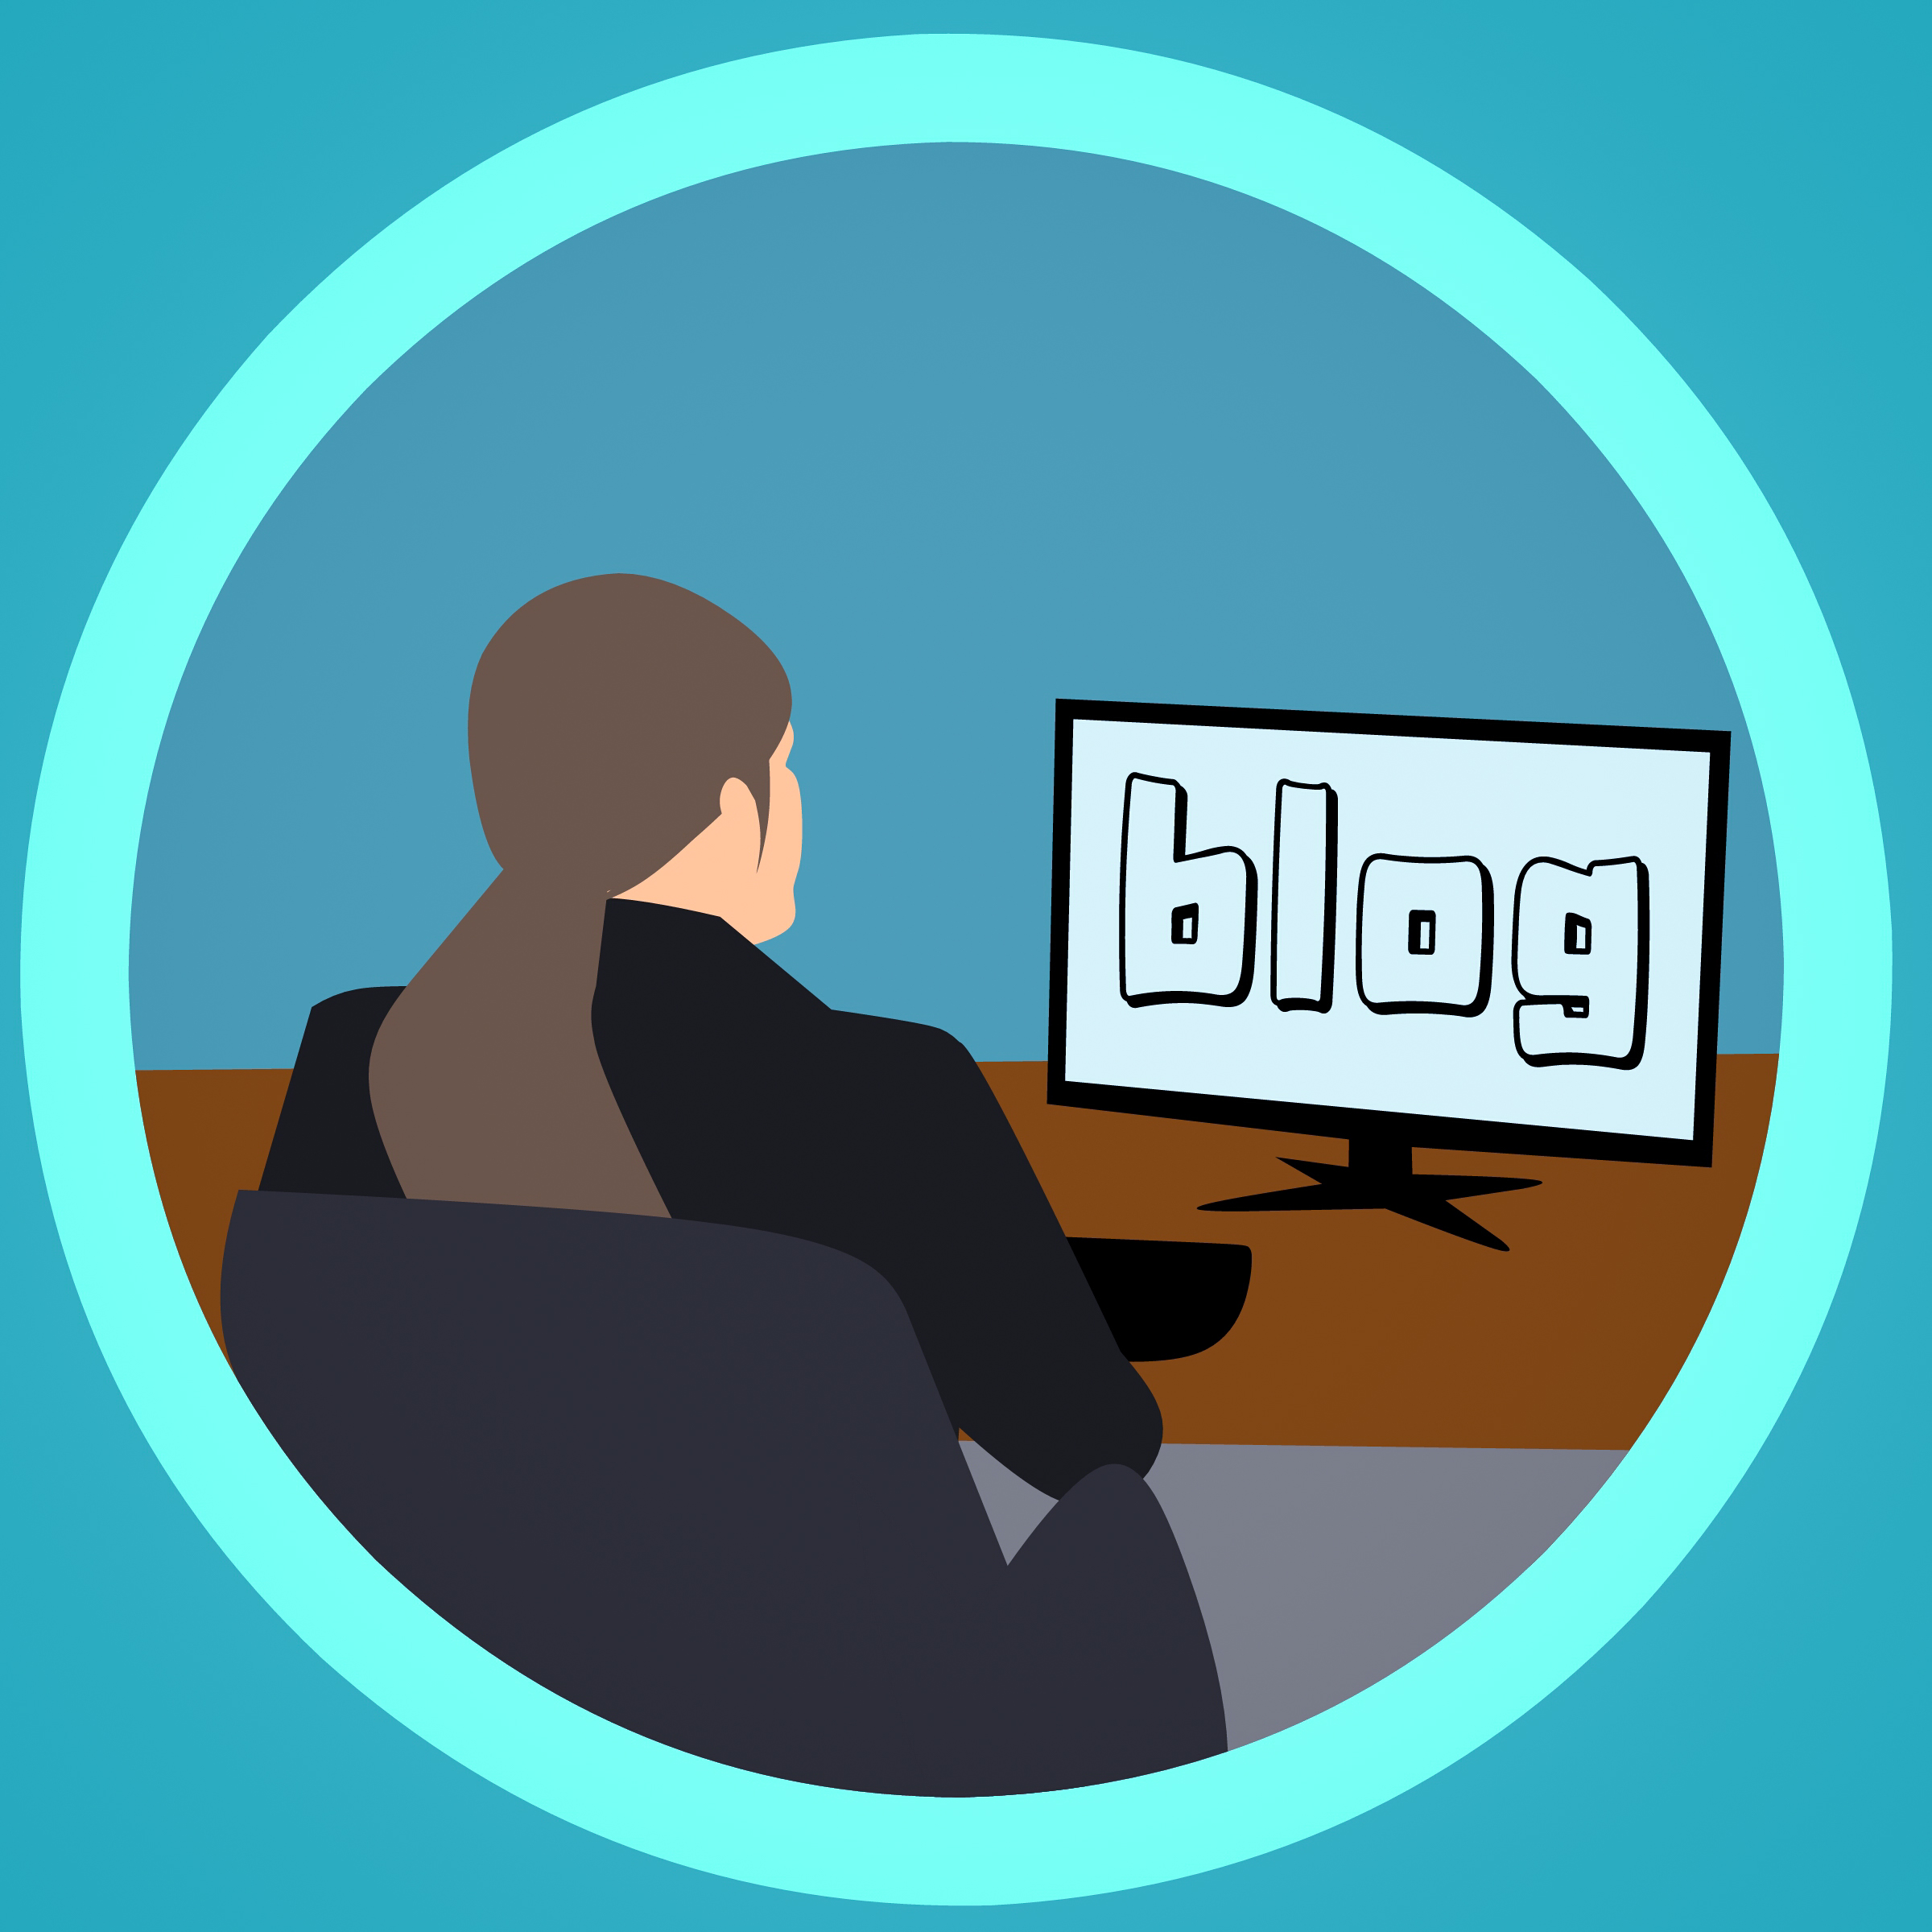
blog, writing, blogging, coding, programmer, programming, accountant, blogger, laptop, desk, work, freelancer, keyboard, businesswoman, chatting, computer, desktop, education, employee, female, internet, job, mail, media, online, search, blue, text, human behavior, font, logo, communication, illustration, conversation, graphic design, graphics, brand, computer wallpaper